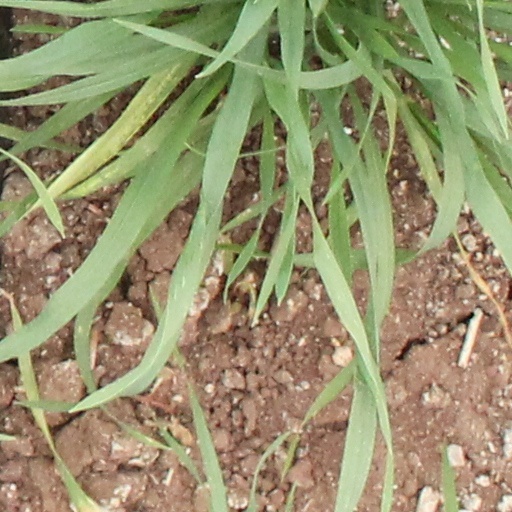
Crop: wheat